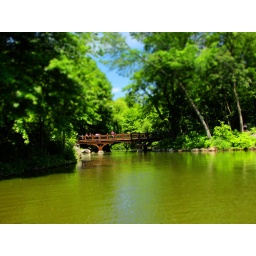
A little wooden bridge in Central Park.